BI Cygni

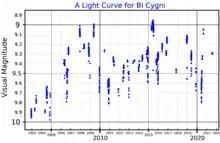
A visual band light curve for BI Cygni, plotted from "INTEGRAL" OMC data

BI Cyg is a slow irregular variable star classified as type Lc, an irregular supergiant. Its brightness changes between extremes of magnitude 8.4 and 9.9. Frequency analysis of its light curve shows no significant periods.